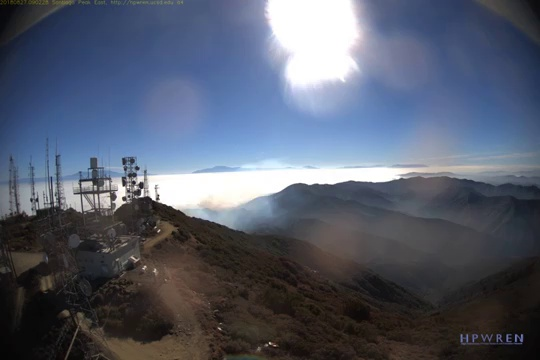
Fire: no
Smoke: yes